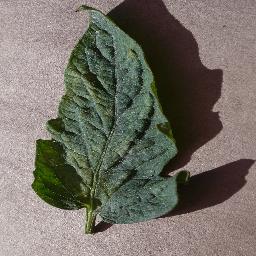
Label: Tomato___Spider_mites Two-spotted_spider_mite